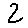
Label: 2